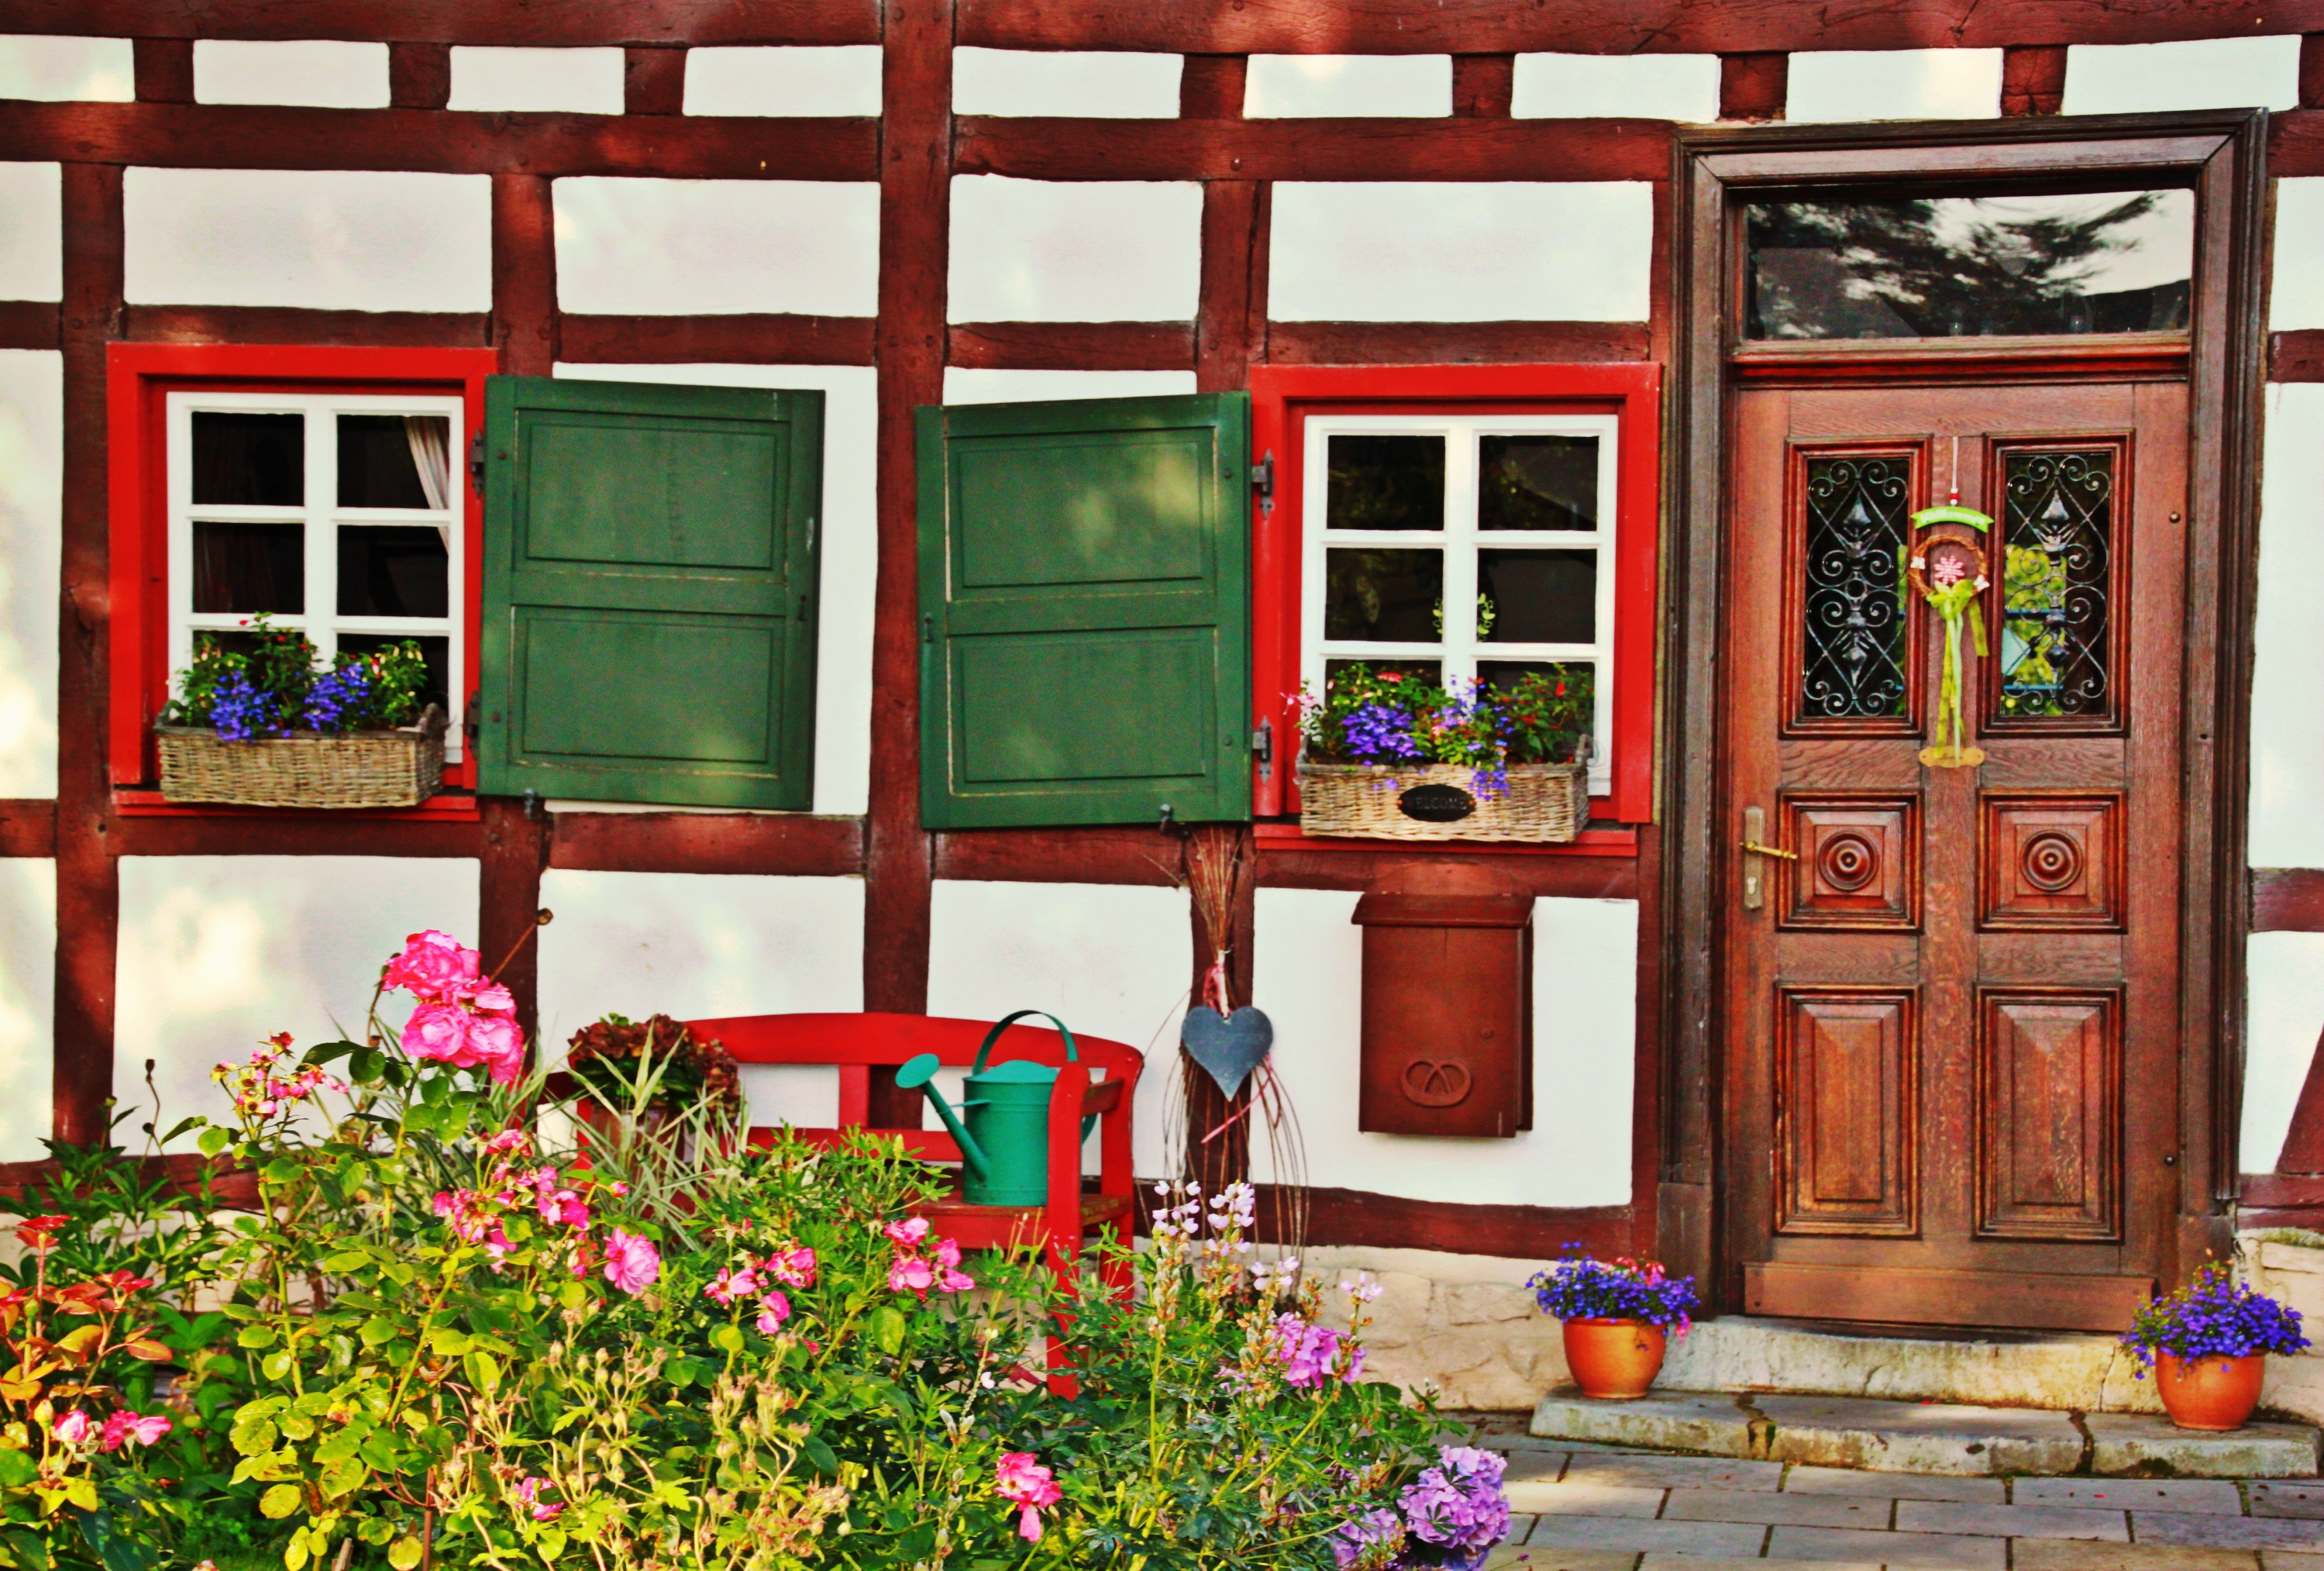
architecture, wood, window, building, old, home, bar, facade, front door, shutters, germany, front, decorated, estate, restored, house entrance, historically, floristry, eifel, fachwerkhaus, truss, housewife, input range, lattice windows, front yard, outdoor structure